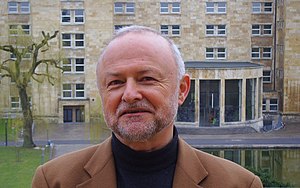
Cesare Montecucco
Cesare Montecucco er en italiensk biolog og patolog. Han leder afdelingen for biomedicinsk forskning på Università degli Studi di Padova og beskæftiger sig med sygdomme, der skylde patologe bakterier. I 2011 fik han overrakt Paul-Ehrlich-und-Ludwig-Darmstaedter-Preis.